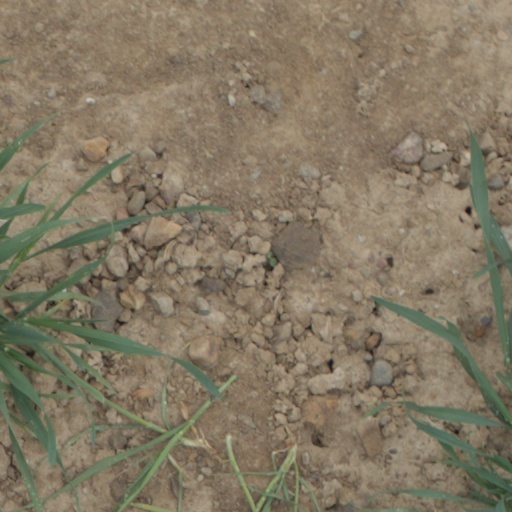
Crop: wheat